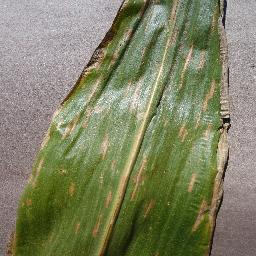
Label: Corn_(Maize)___Gray_Leaf_Spot_(Cercospora)